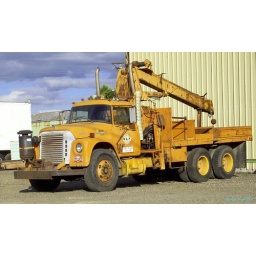
A Willamette &amp;amp; Pacific MOW truck sitting at the former Valley &amp;amp; Siletz shop in Independance, OR.